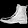
Label: Ankle boot